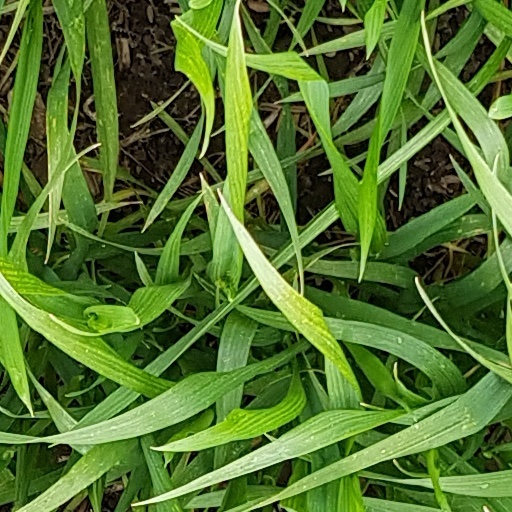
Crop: wheat